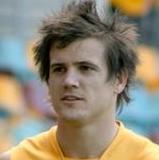
Age: 22